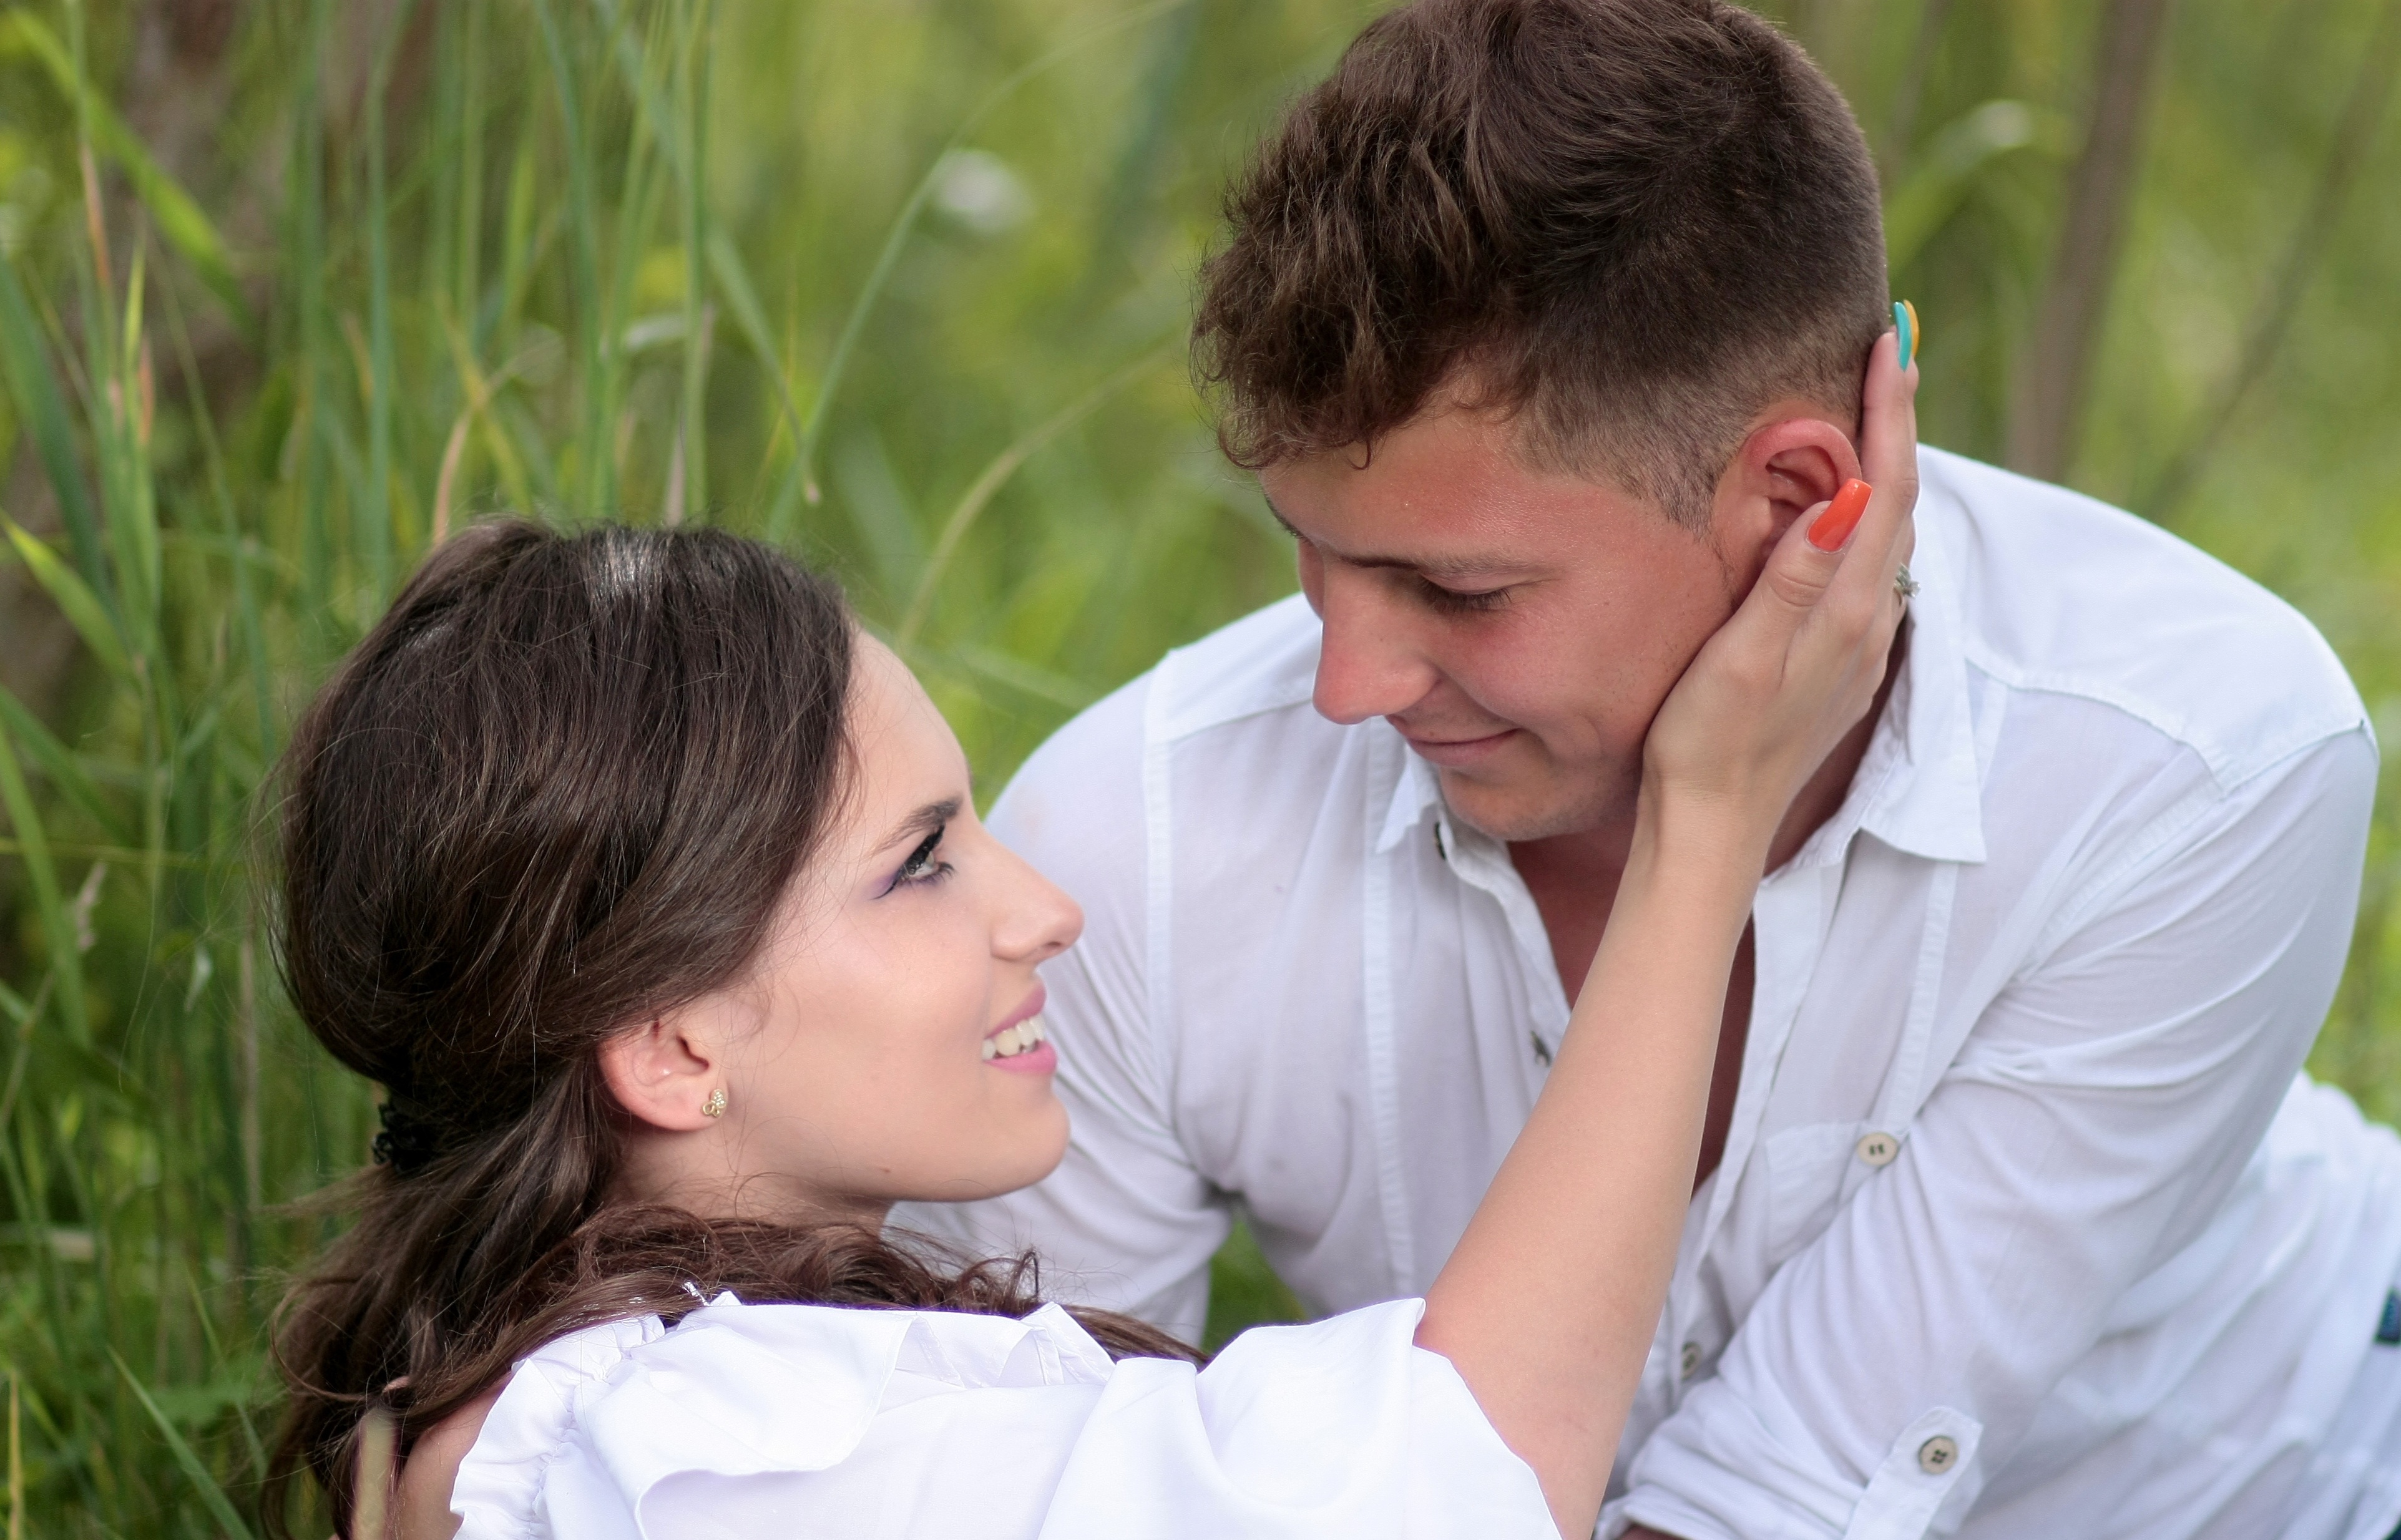
man, person, people, male, love, print, couple, child, family, ceremony, beauty, march, story, interaction, snow white, portrait photography